Siege of Stralsund (1628)

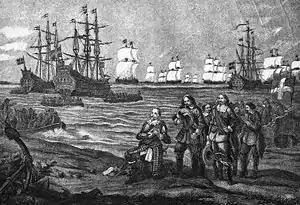
Gustavus Adolphus' landing in Pomerania, 1630

Also in August, Swedish chancellor Axel Oxenstierna came to Stralsund, and offered negotiations to Wallenstein. The latter however refused. The inability to take Stralsund was to become one of the obstacles which led to Wallenstein's temporary dismissal in 1630.